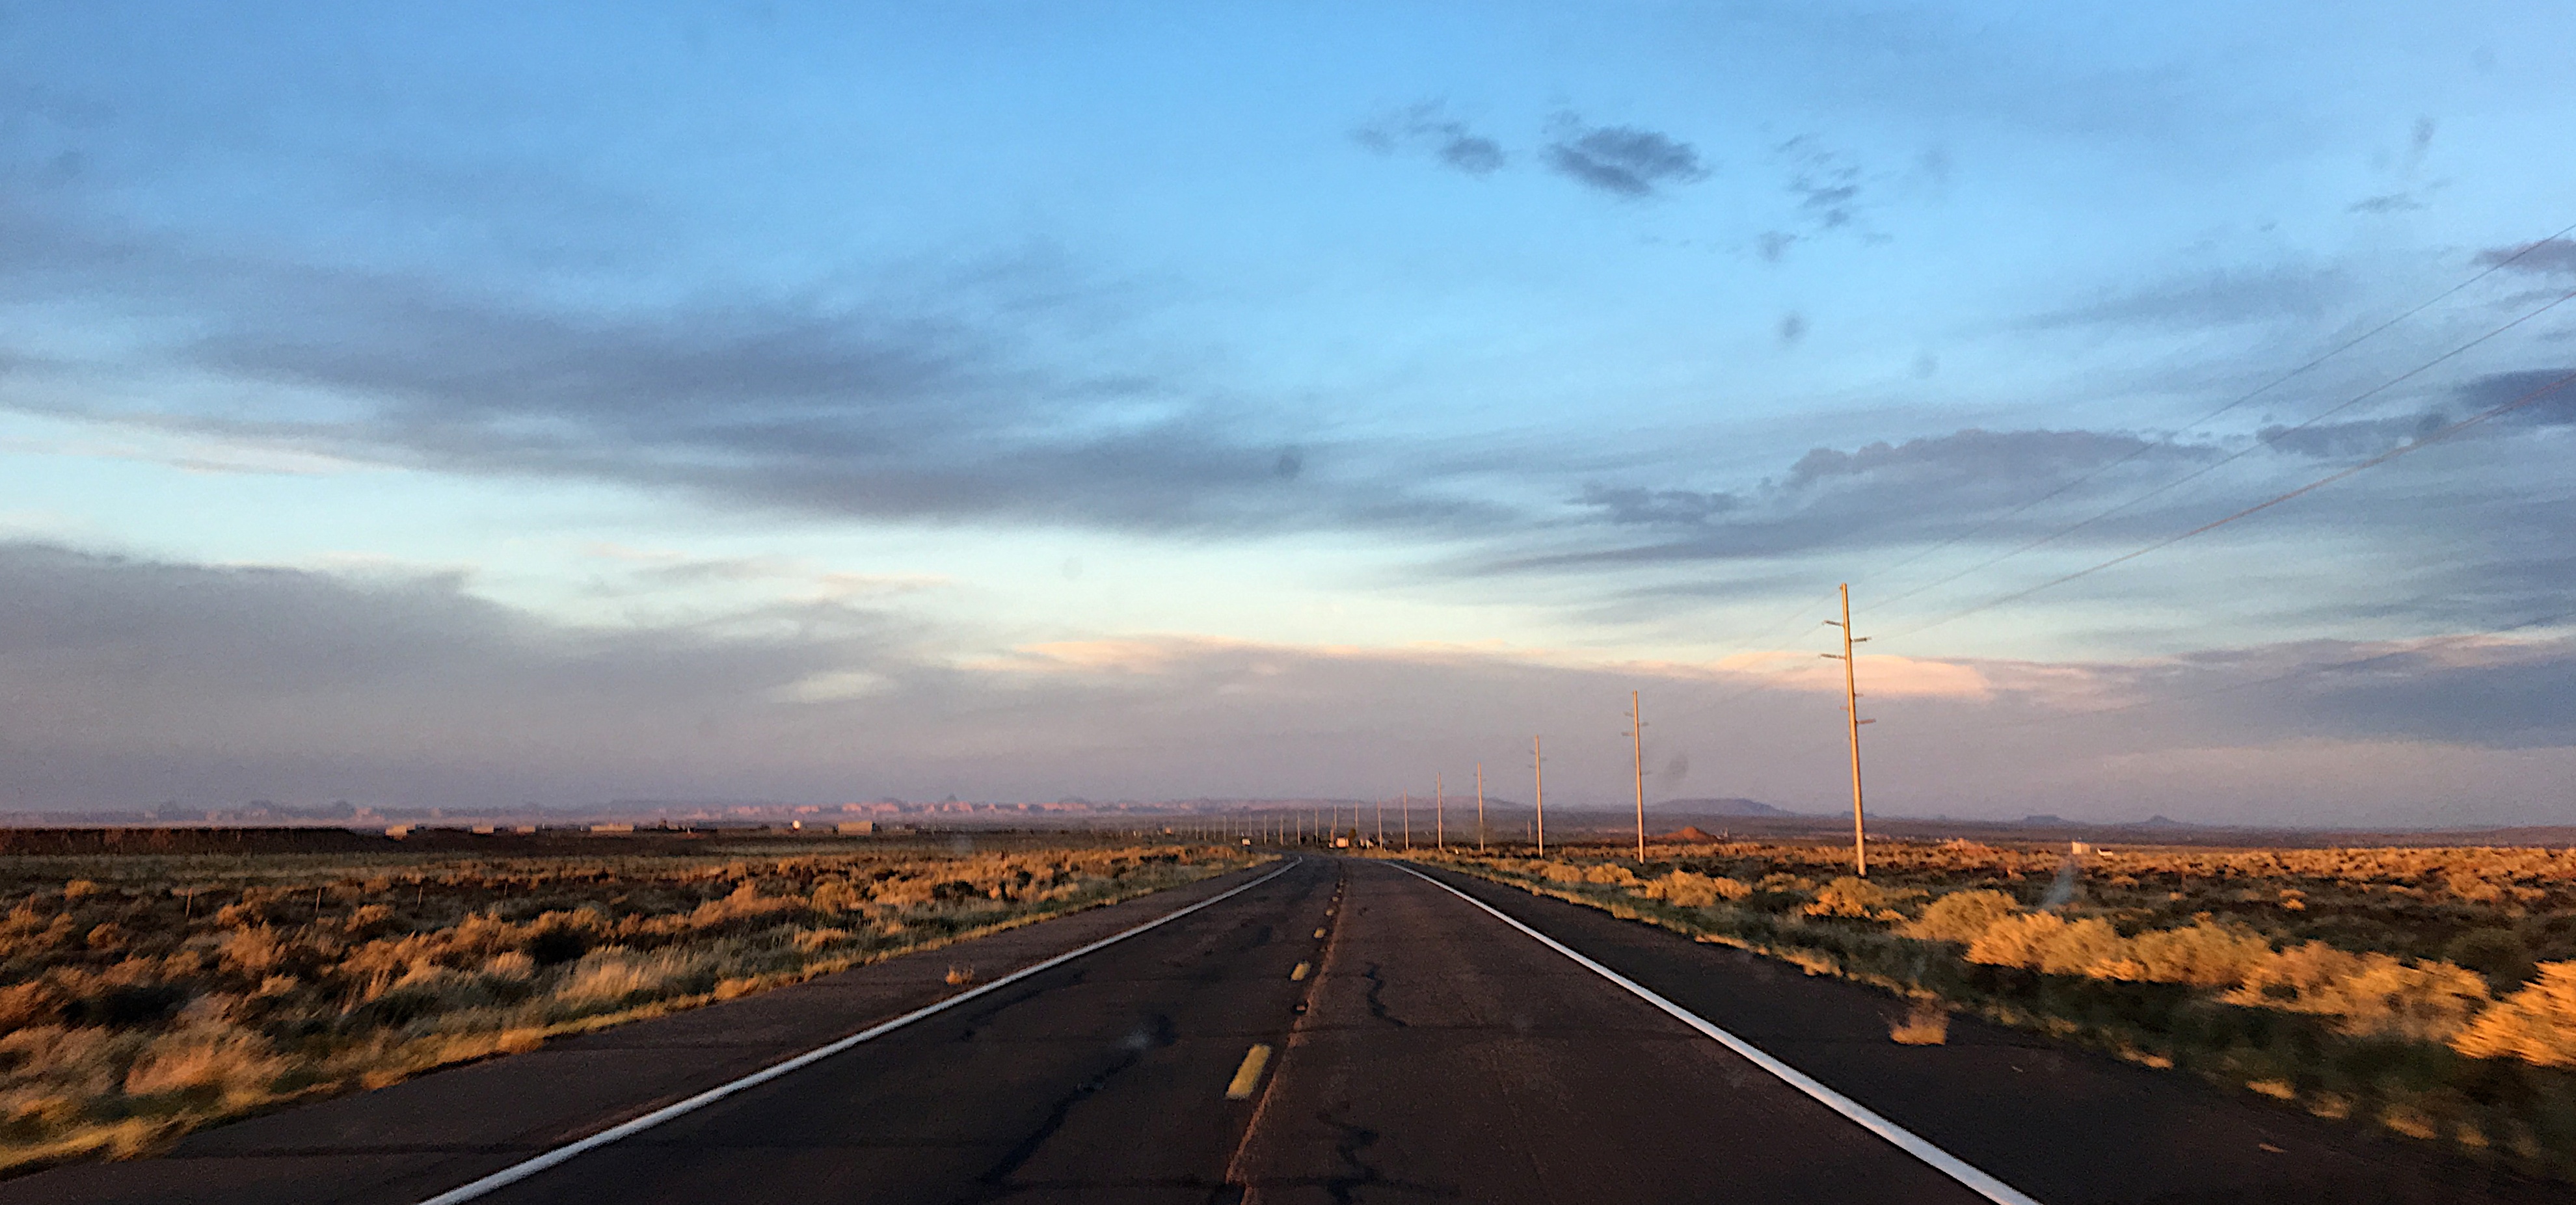
horizon, cloud, sky, sunset, road, field, prairie, morning, highway, dawn, asphalt, dusk, evening, weather, plain, infrastructure, controlled access highway